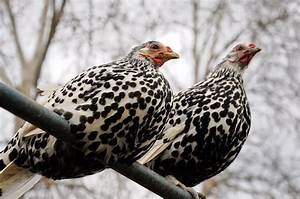
Label: gallina